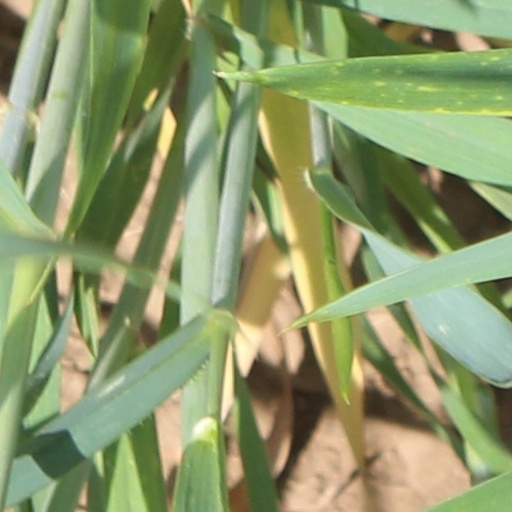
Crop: wheat